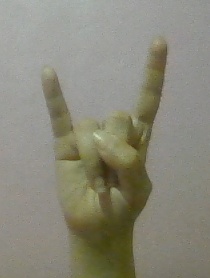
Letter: la